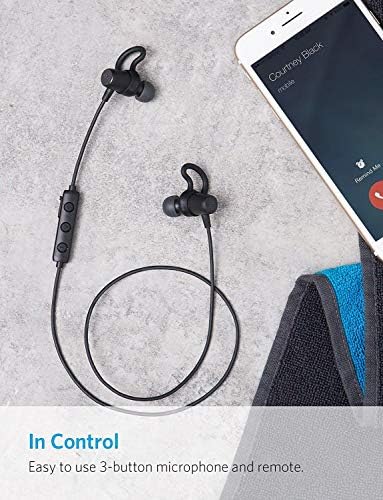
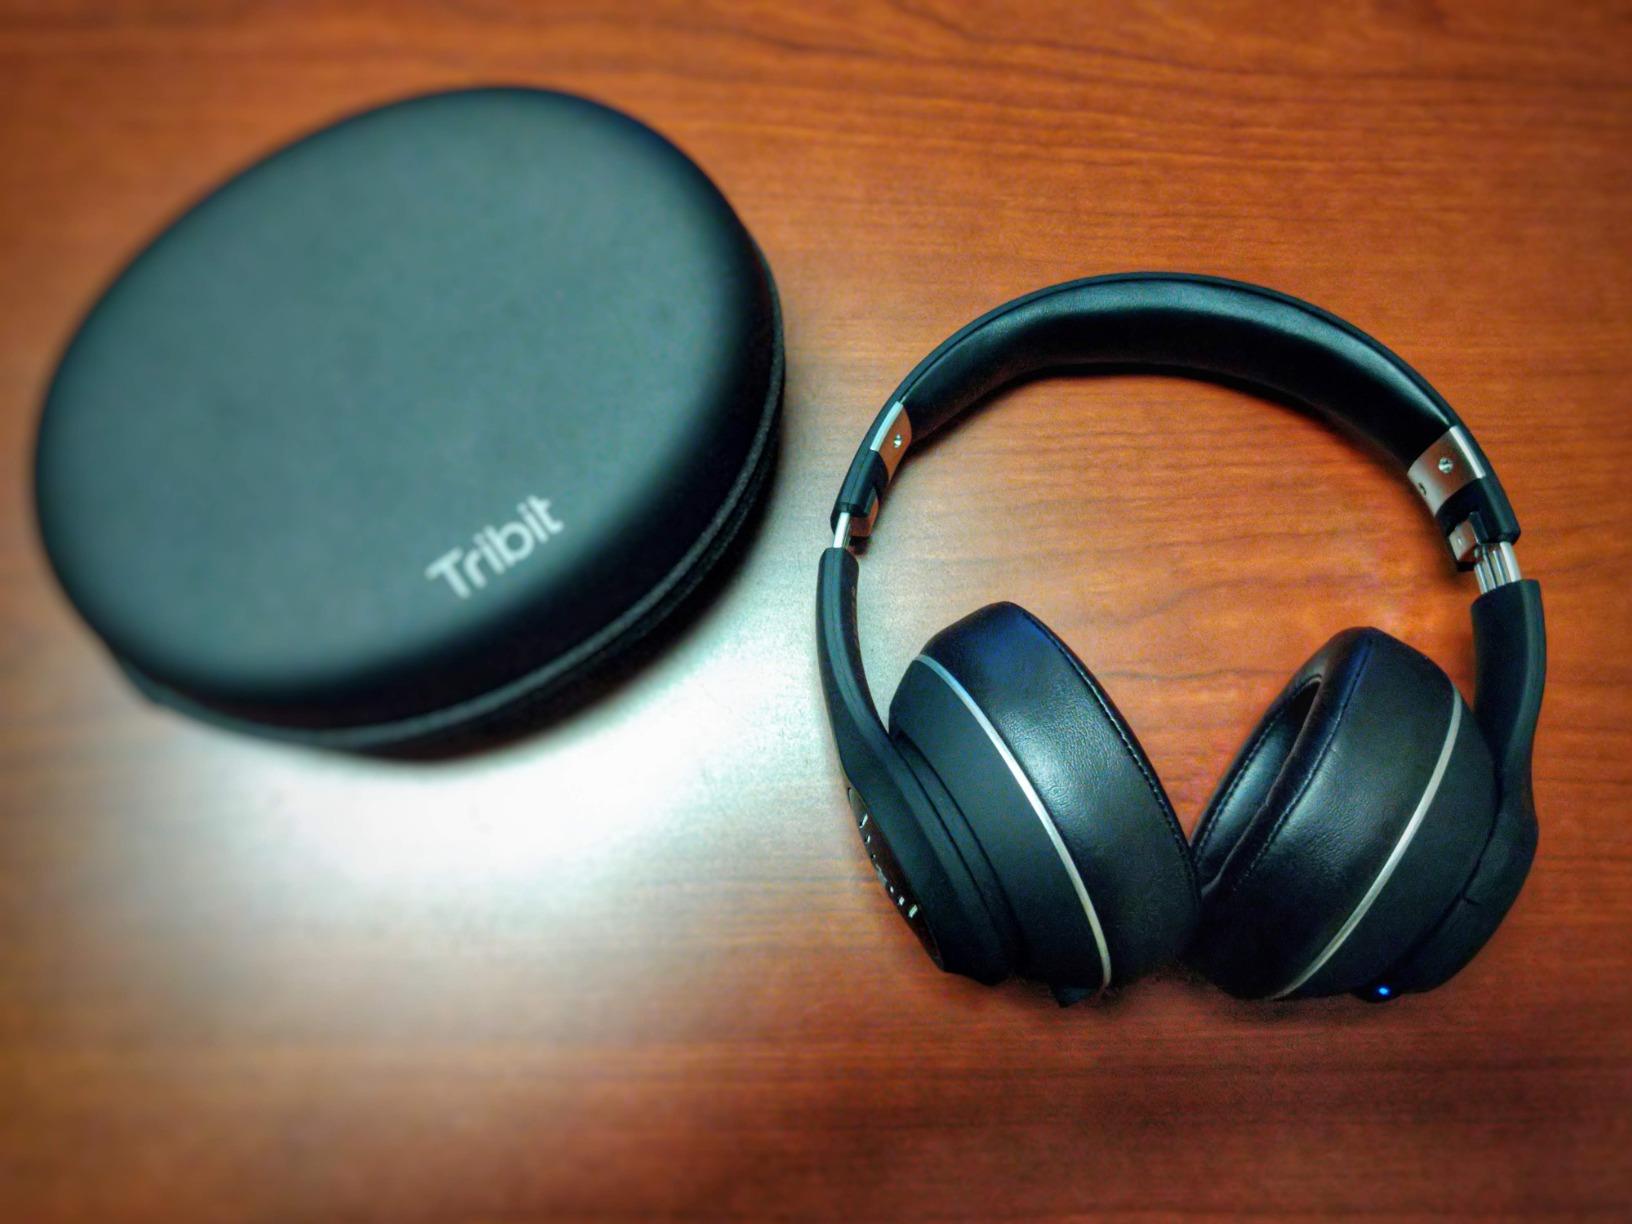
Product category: headphones
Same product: no